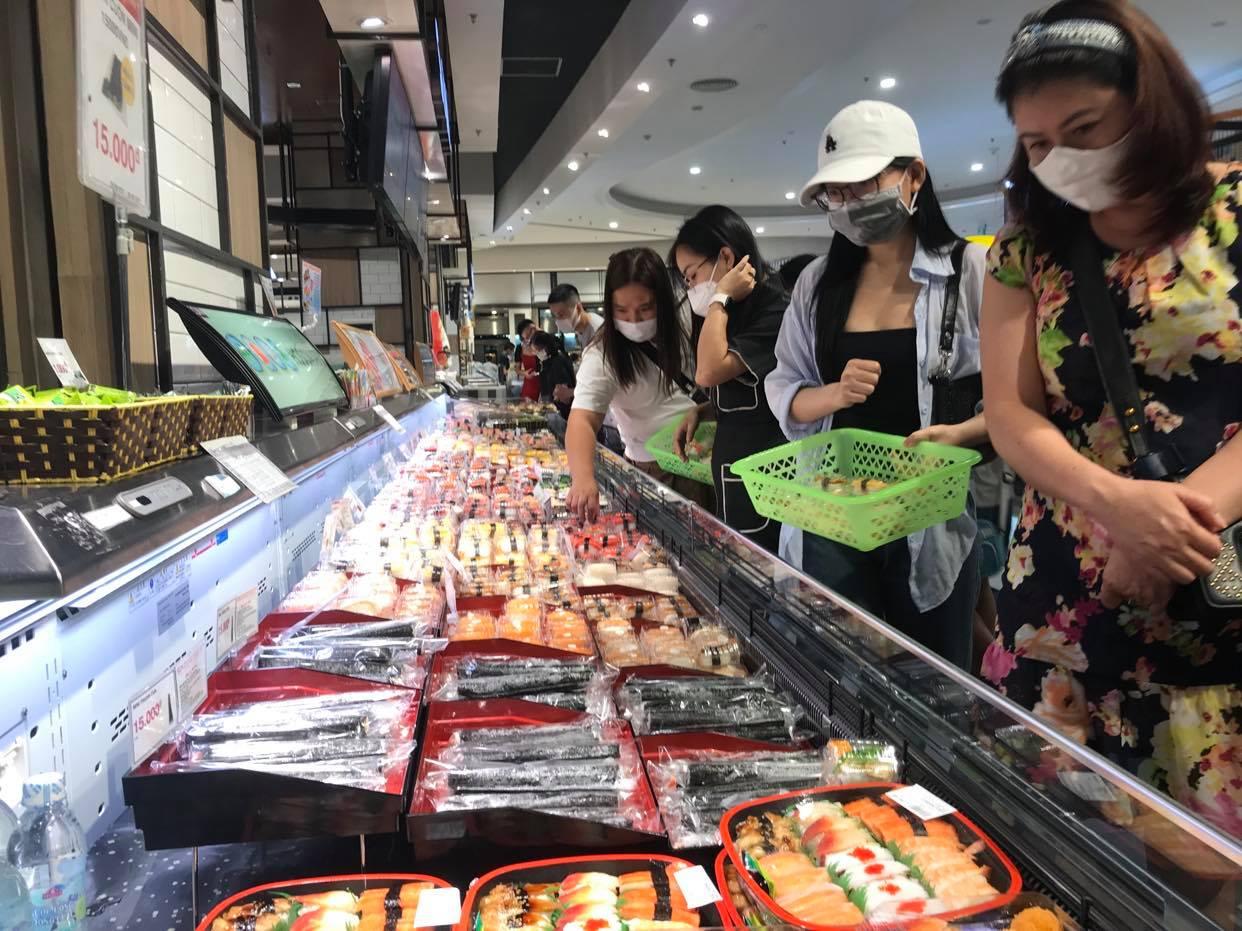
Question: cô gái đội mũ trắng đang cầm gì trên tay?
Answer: cô gái đội mũ trắng đang cầm một cái rổ màu xanh lá